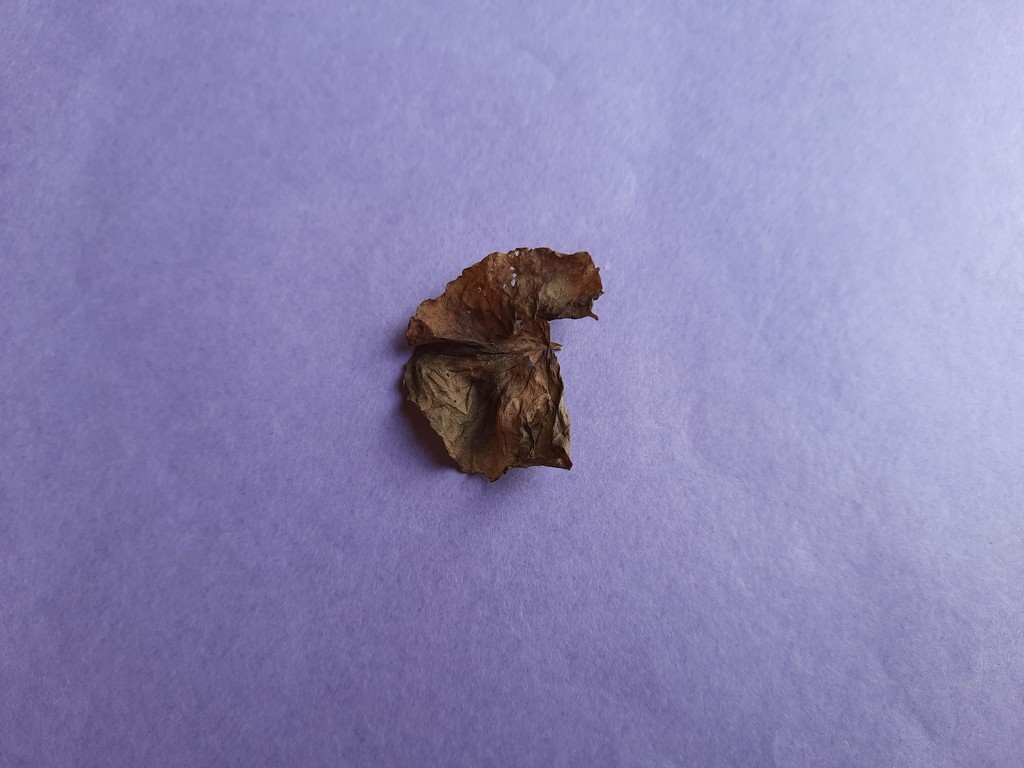
Label: Dried